Eurovision Song Contest 2008

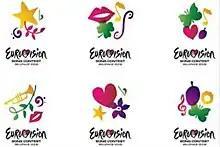
The first logo, called "Mama 2008", was announced in October 2007. It was subsequently replaced in January 2008, after negative responses

RTS ran a competition that led to the creation of the 2008 contest's branding, logo and the stage. On 1 October 2007, the logo titled "Mama 2008" was announced as the winner among 455 submissions. The stage design, titled "Confluence" was also declared as the winner among 70 submissions. However, due to the negative responses to the design, the logo was subsequently changed, and the new logo was presented in January 2008. The stage design was also eventually changed.